Pete Astudillo

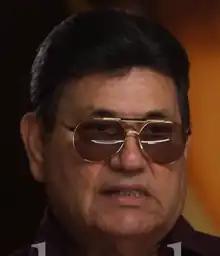
Abraham Quintanilla ("pictured in 2020") signed Astudillo to his Q-Productions label and began managing him during his solo career.

Los Dinos supported Astudillo's desire to go solo. With A. B.'s support, they began work on his debut album during their spare time amidst Selena y Los Dinos' busy schedule. Astudillo's rapid rise led Abraham and EMI Latin to recognize his potential as a solo artist. Los Dinos contributed instrumentally to his album, with A. B. co-writing six tracks and producing the record. Music critic for the "Corpus Christi Caller-Times", Rene Cabrera, proclaimed Astudillo as possessing the requisite attributes to succeed as a soloist, noting his adept vocal abilities harmonized with a polished and commanding stage demeanor.